Detroit Board of Police Commissioners

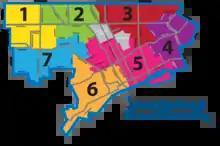
Detroit Electoral Districts Map

The current charter was enacted in 2012 by a vote of Detroit residents. The body lost its power when the city became bankrupt in 2013, when Emergency Manager Kevyn Orr executed Executive Order 11. This authority was restored by a vote of the Detroit City Council in September 2015.